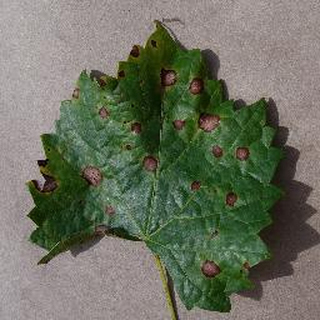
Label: grape_black_rot